Abraham Lincoln (Parin d'Aulaire book)

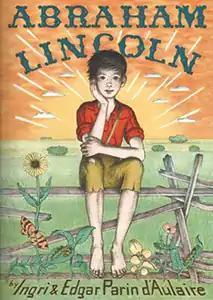

Abraham Lincoln is a biography written and illustrated by Ingri and Edgar Parin d'Aulaire about Abraham Lincoln. Originally published by Doubleday, it was the recipient of the Caldecott Medal for illustration in 1940.